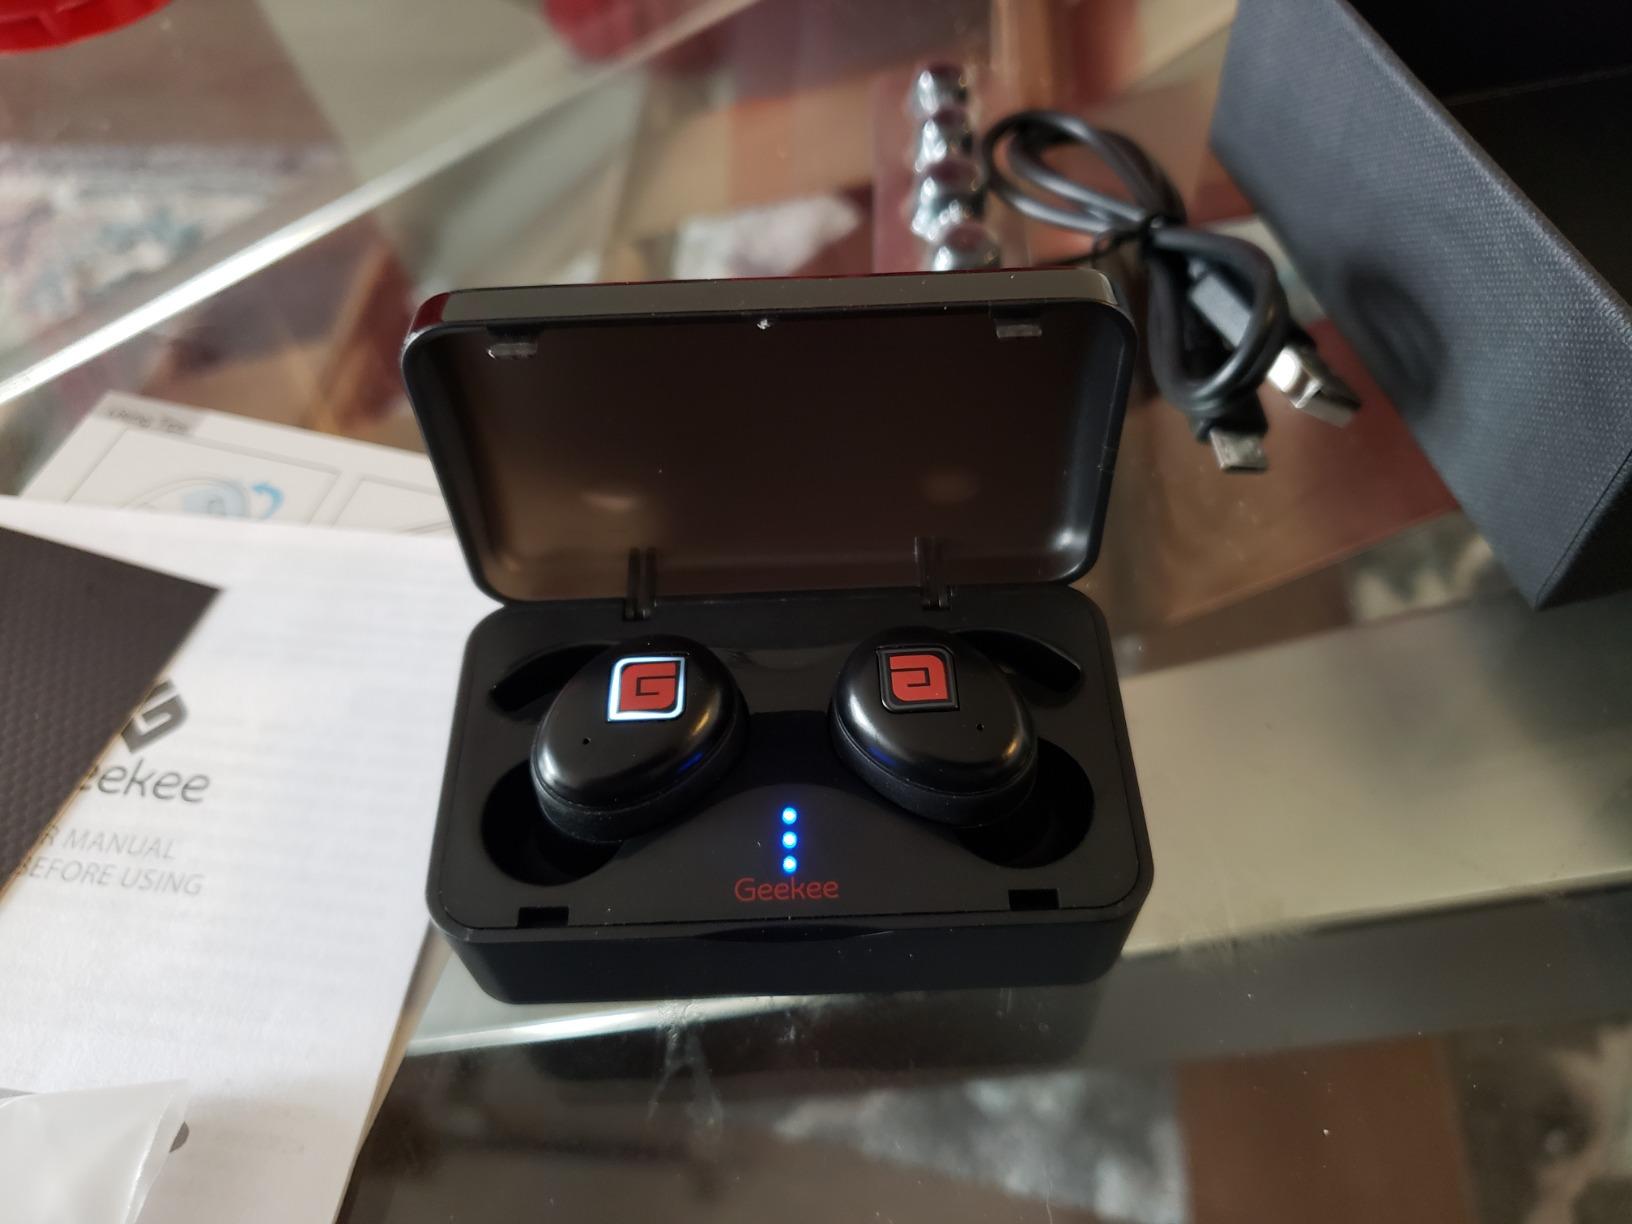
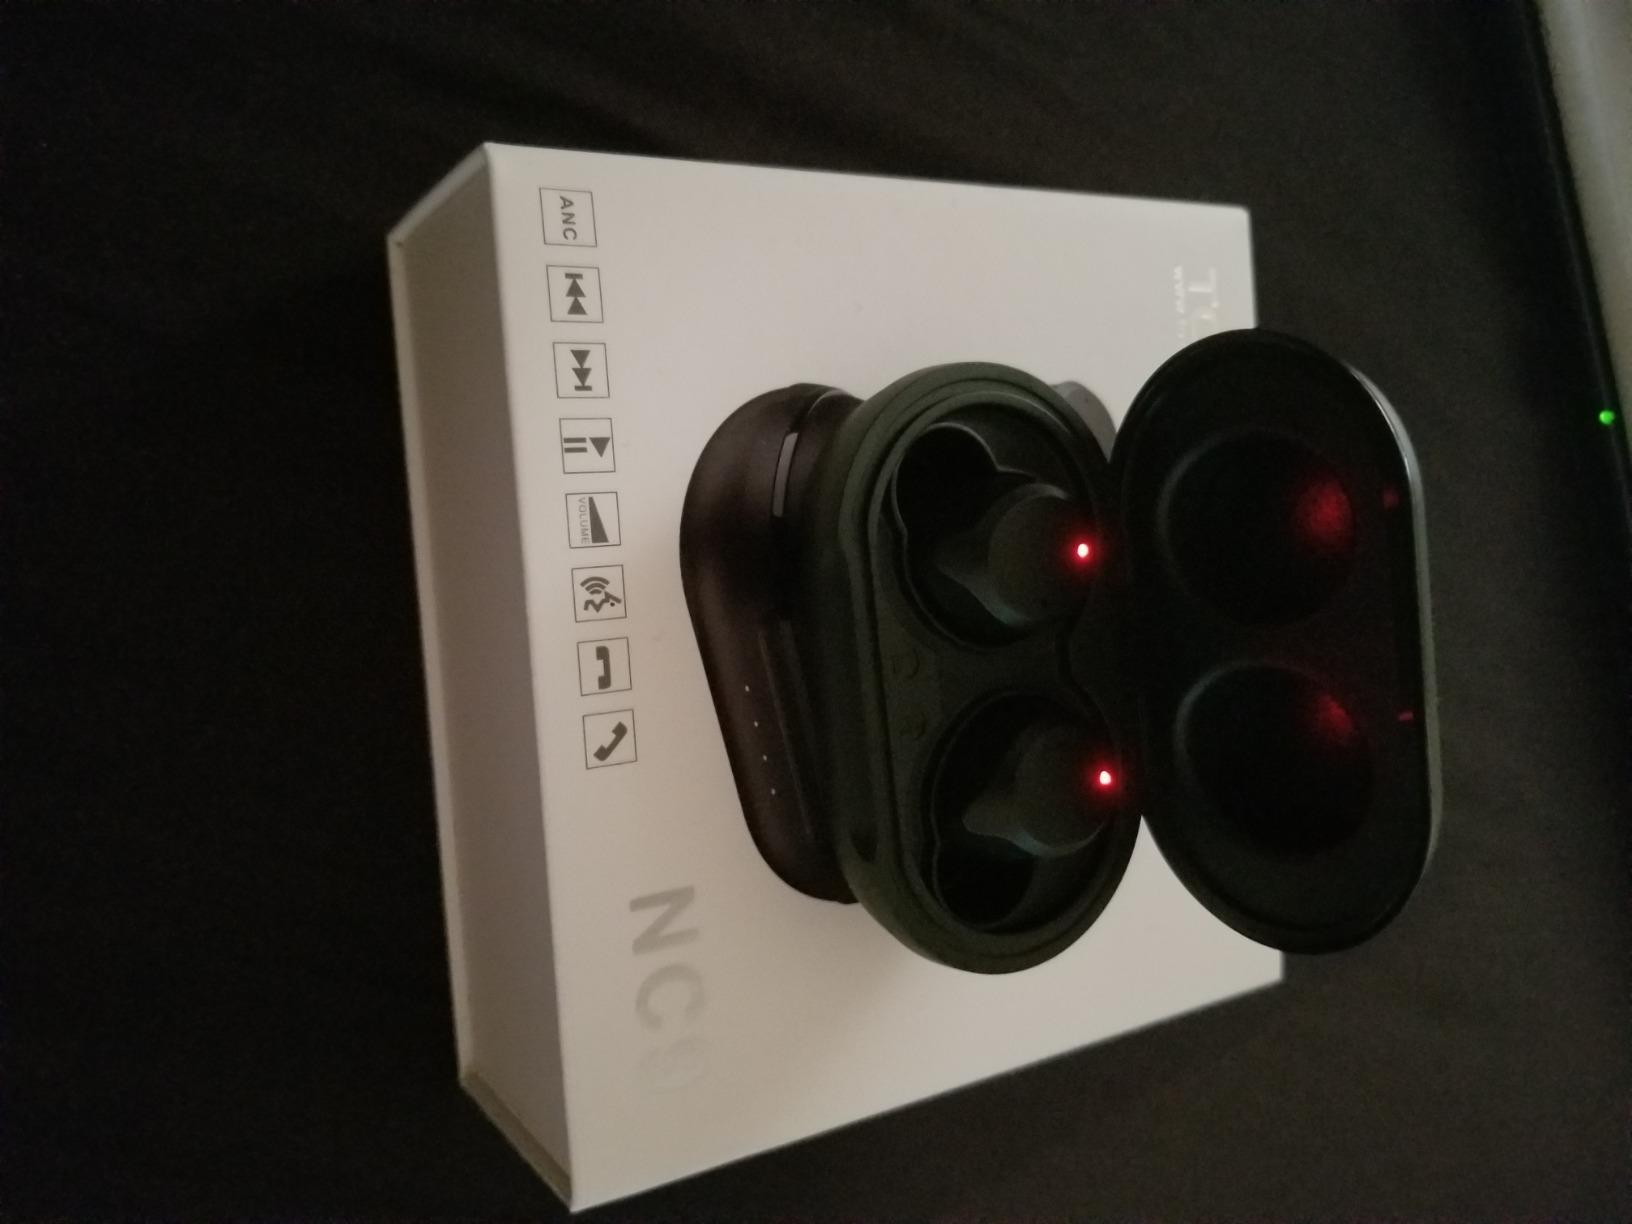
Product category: earbuds
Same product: no